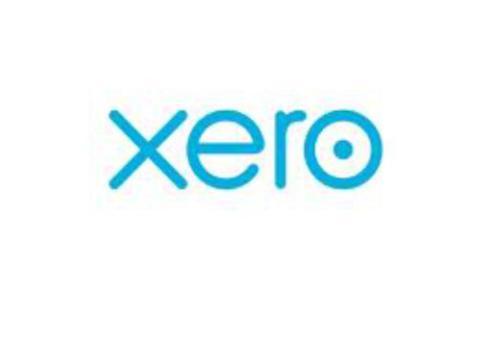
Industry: Others